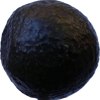
Label: black_avocado